Wajahat Mirza

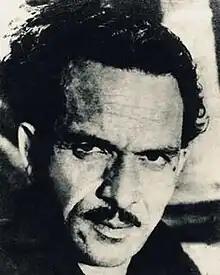

Wajahat Hussain Mirza Changezi (20 April 1908 – 4 August 1990) was an Indian screenwriter and film director who penned the dialogues of some of the most successful films in India during the 1950s and 1960s, best known for "Mughal-e-Azam" (1960) and the Academy Award nominee, "Mother India" (1957).